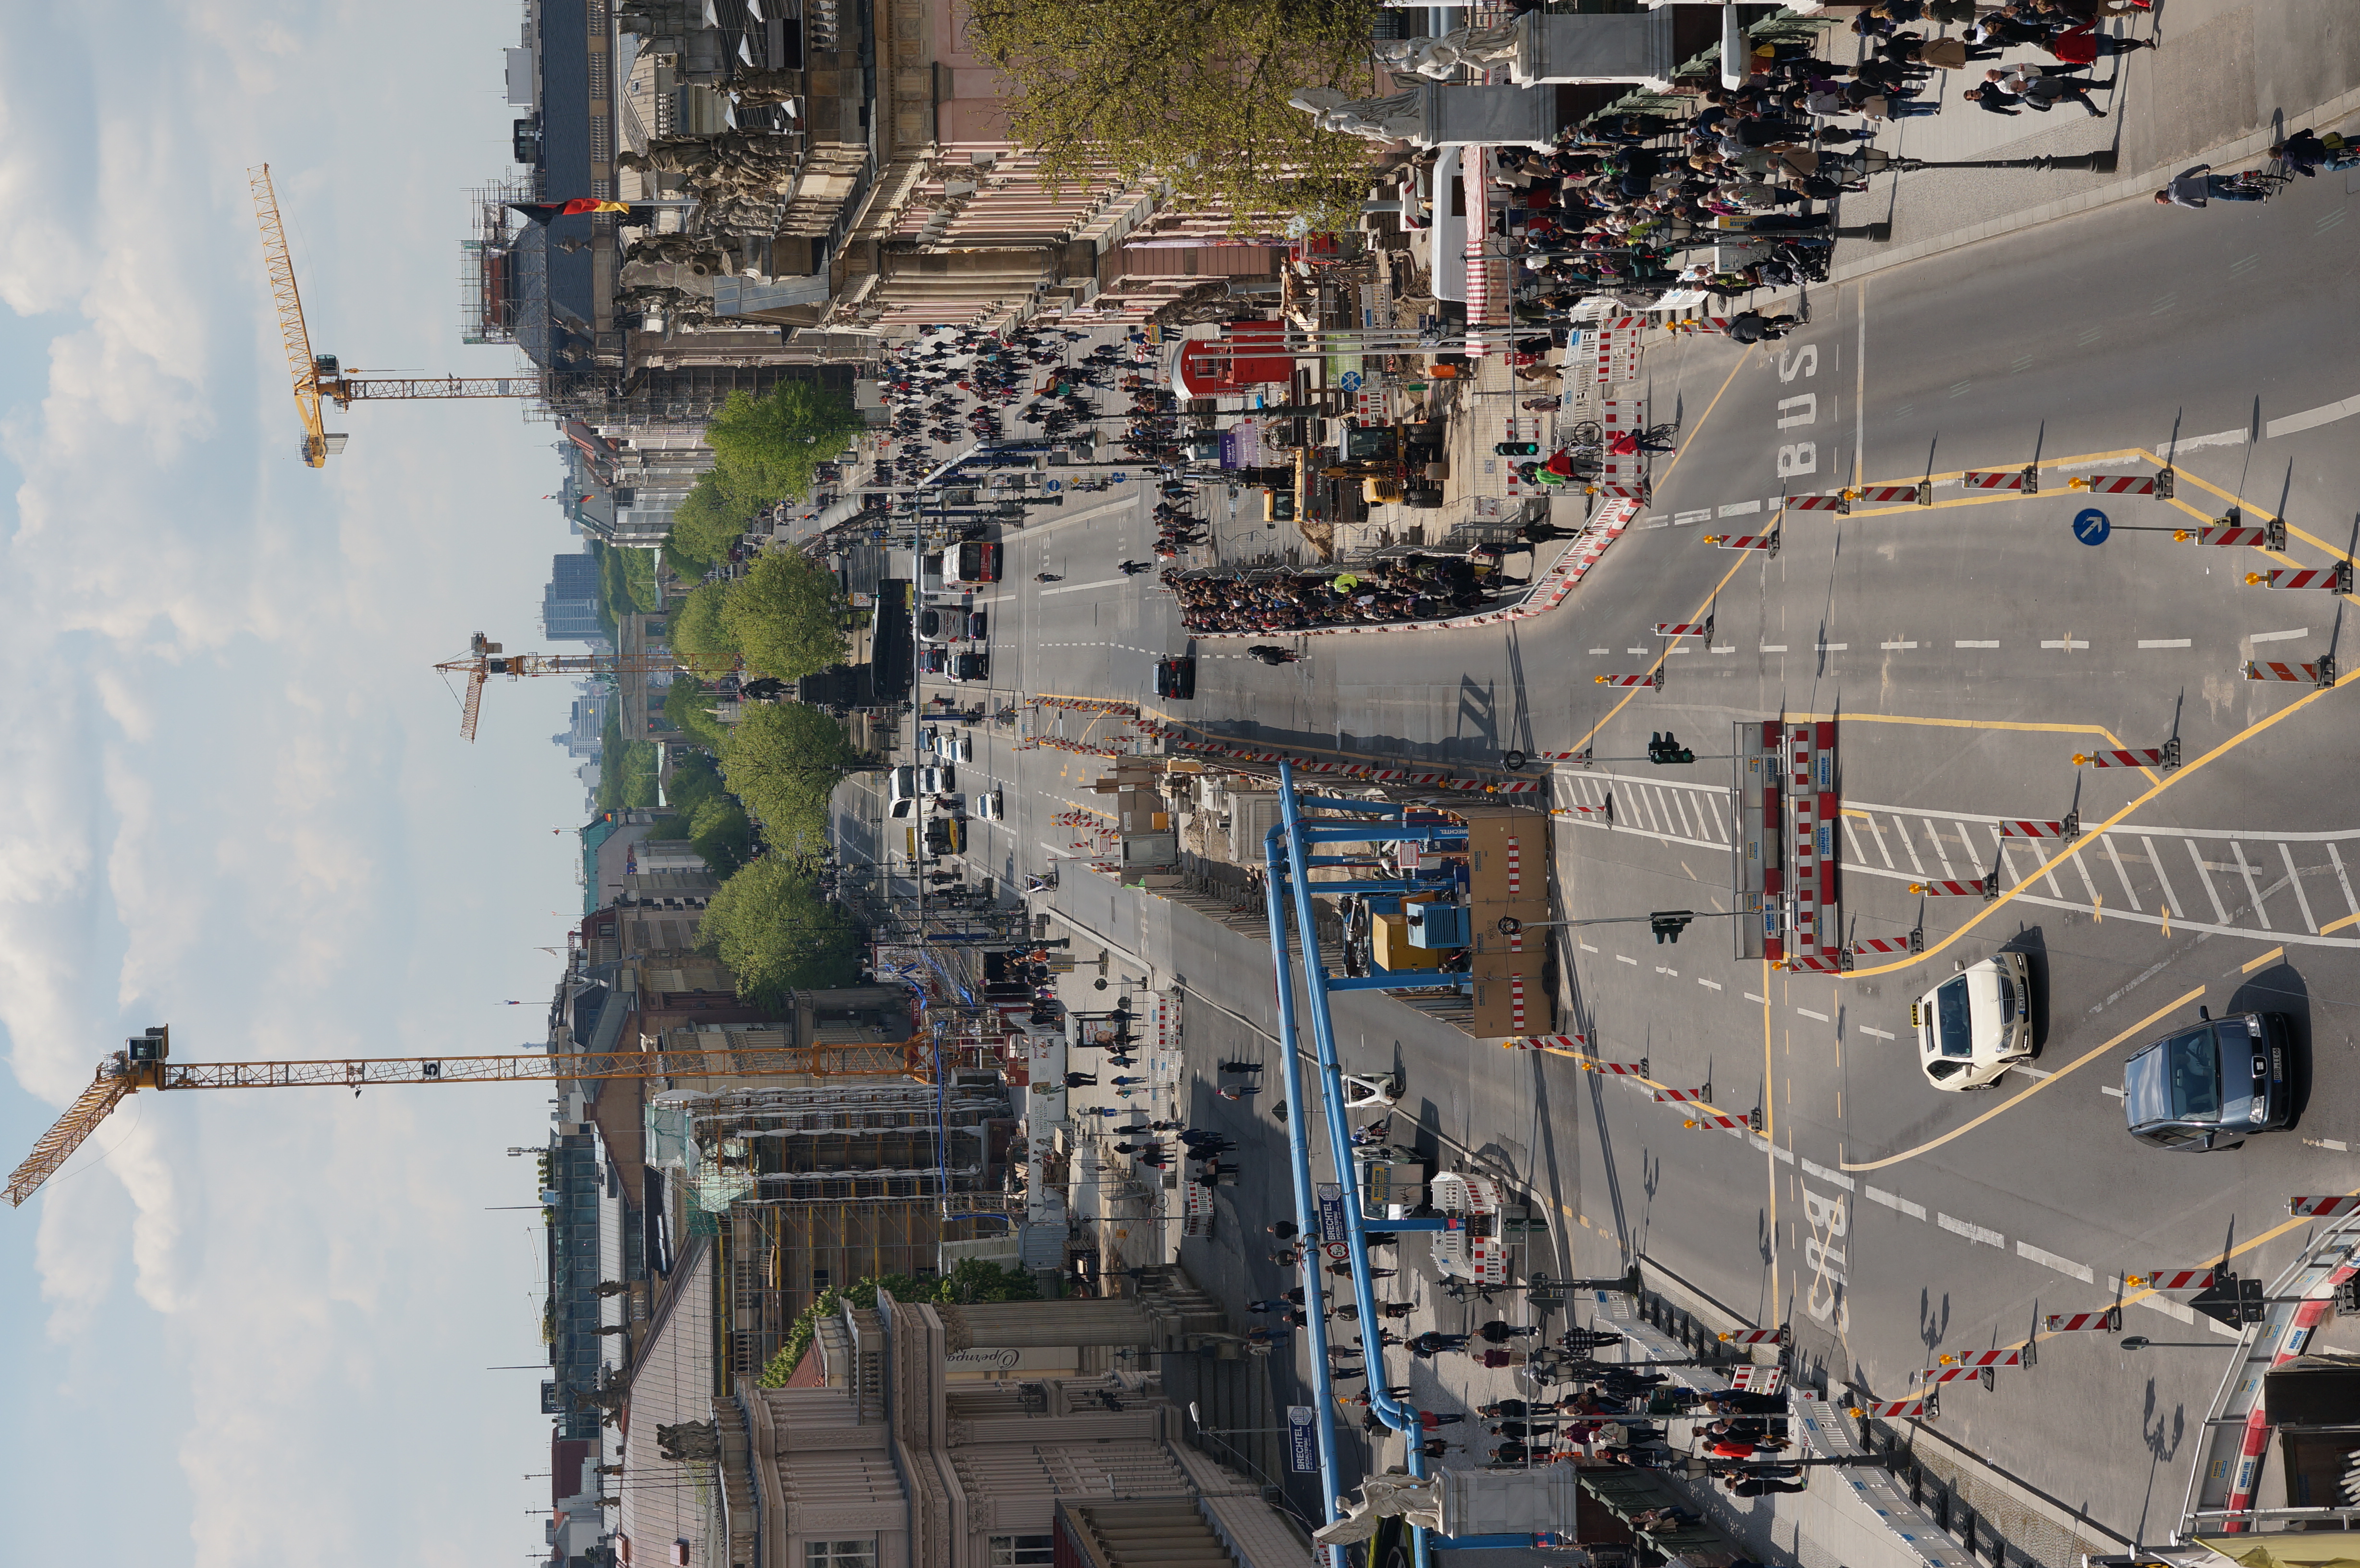
road, street, walkway, cityscape, downtown, transport, vehicle, public transport, 2015, infrastructure, germany, deutschland, berlin, sony, town square, sigma, 60mm, nex, nex6, lenstagged, steffenzahn, sigma60mm, sigma60, sigma60mmf28dn, sigma60mmf28, sigma60mmf28dnart, sigma60mm128dn, aerial photography, metropolitan area